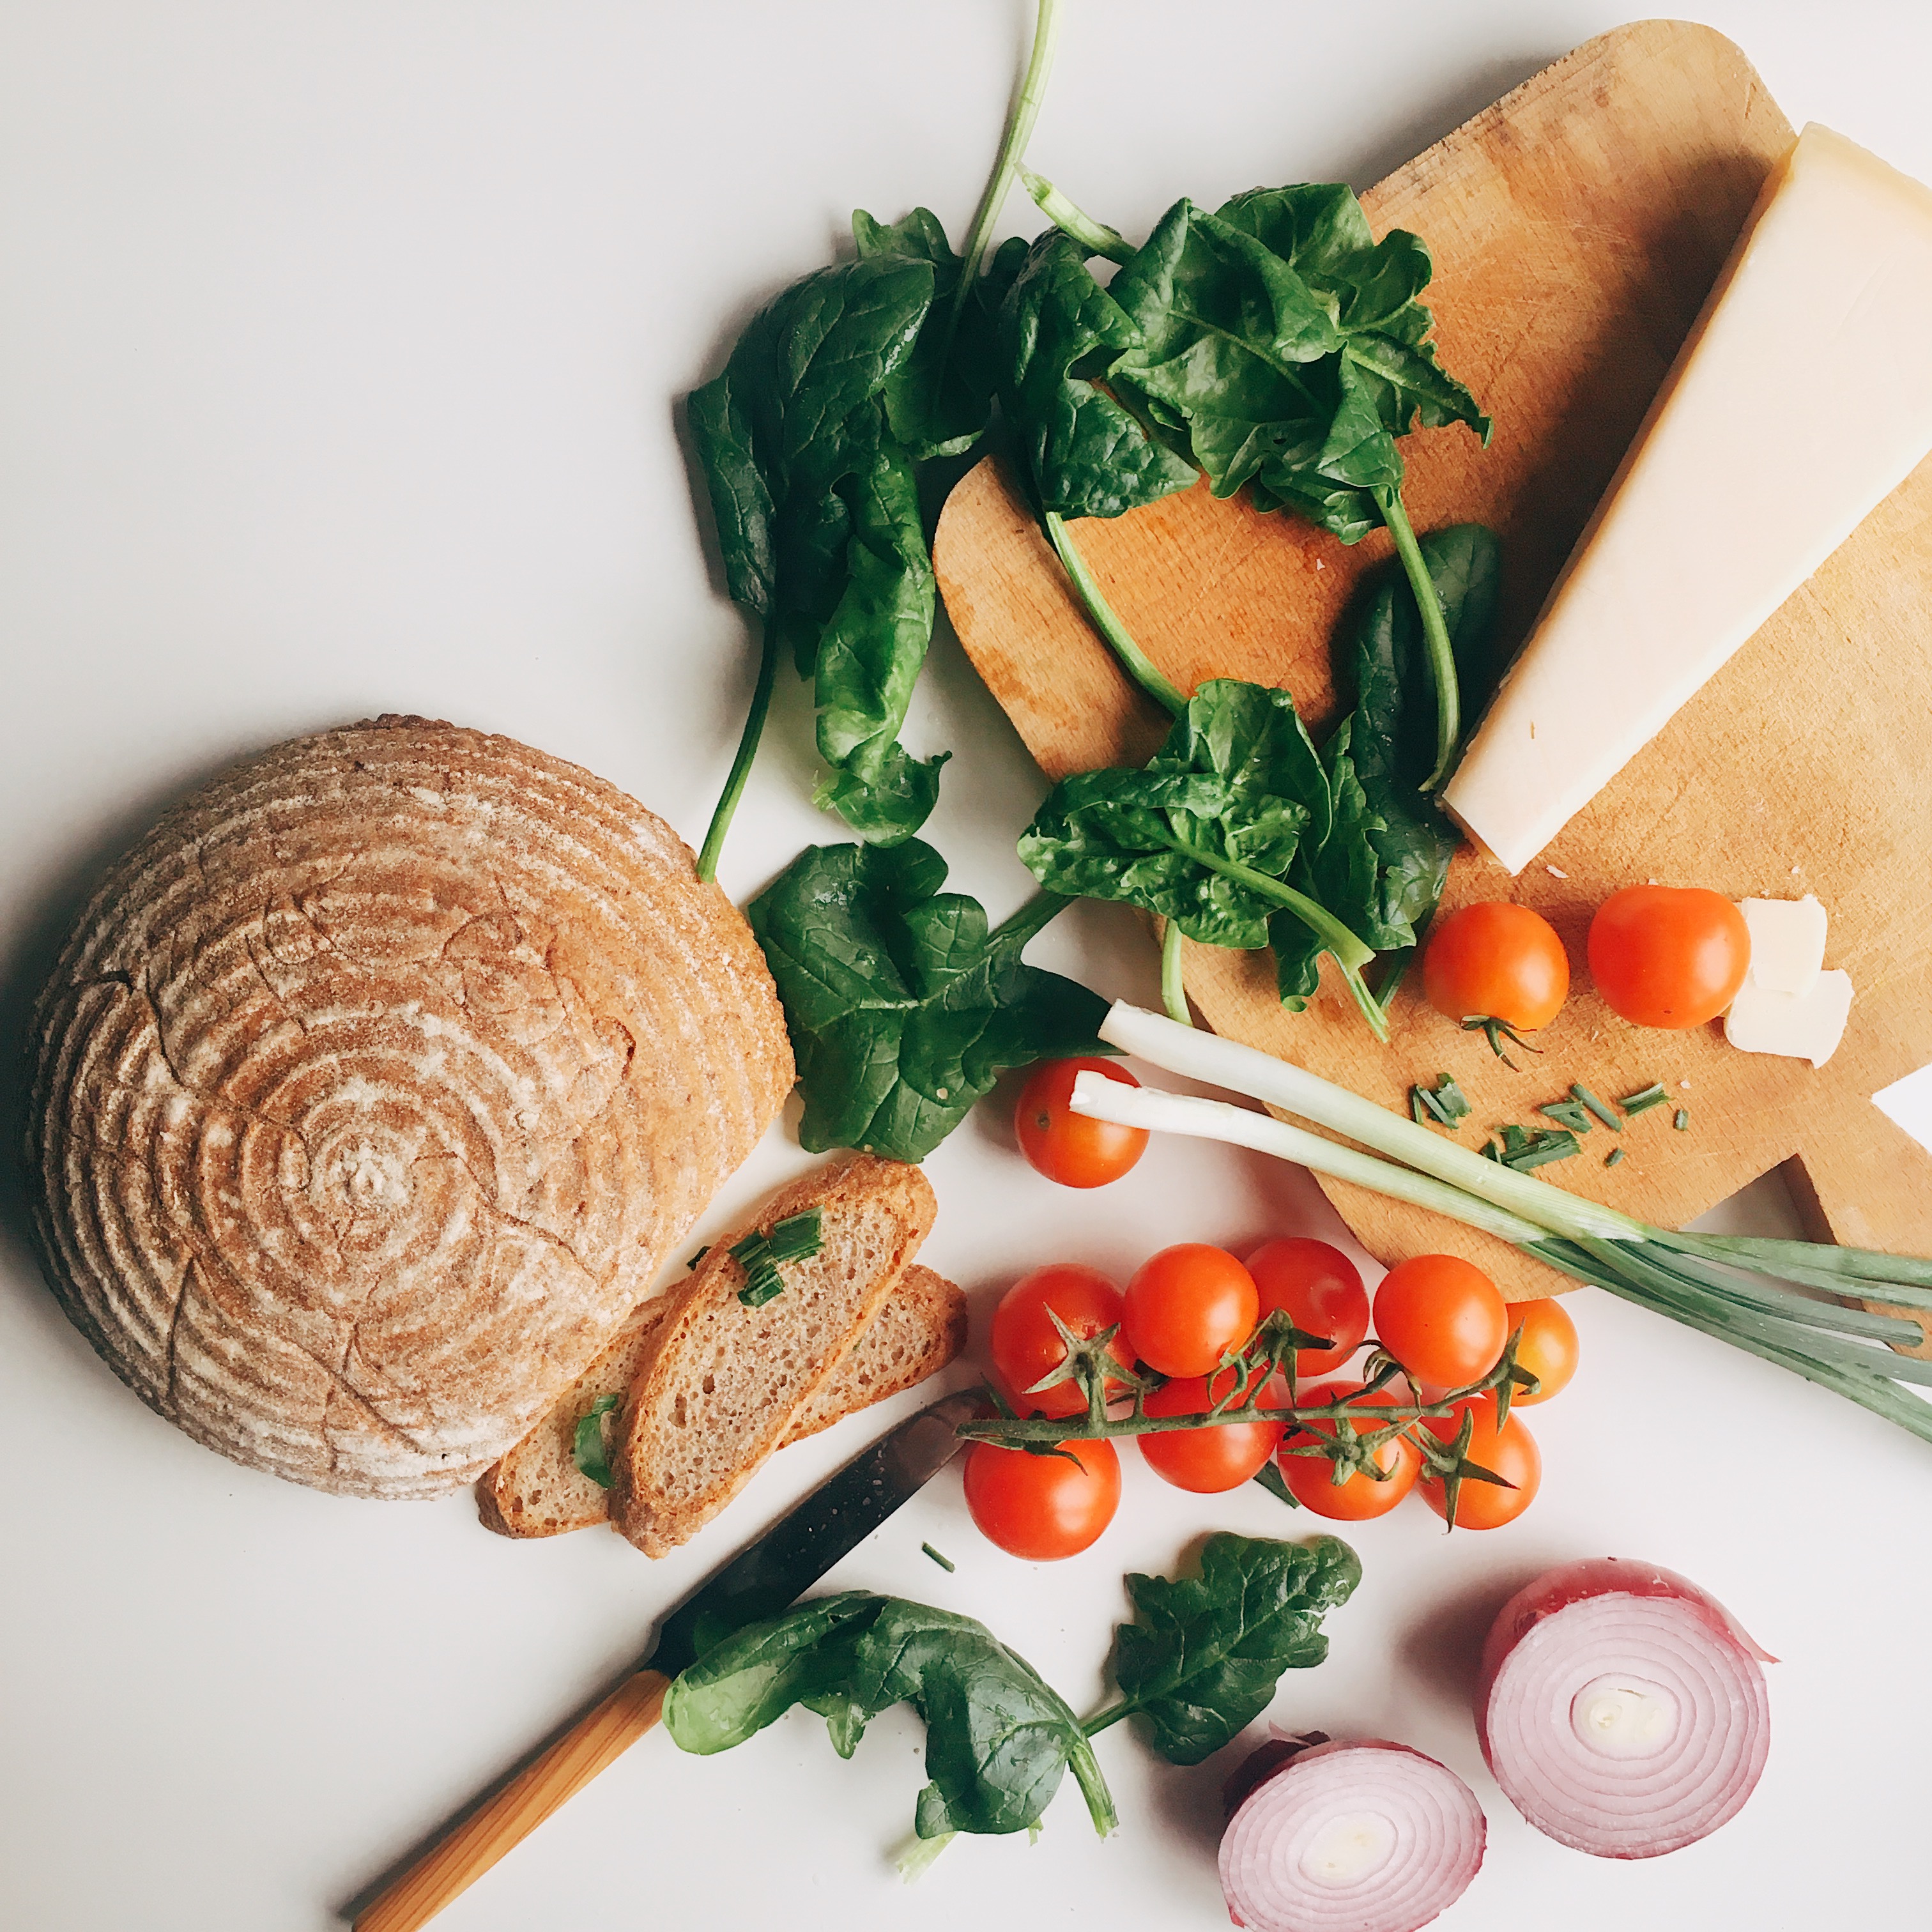
food, dish, ingredient, cuisine, vegetable, garnish, vegetarian food, vegan nutrition, leaf vegetable, produce, parsley, Food group, tomato, herb